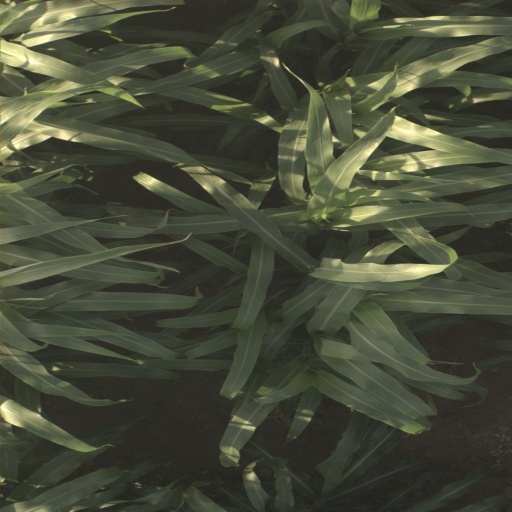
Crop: sorghum